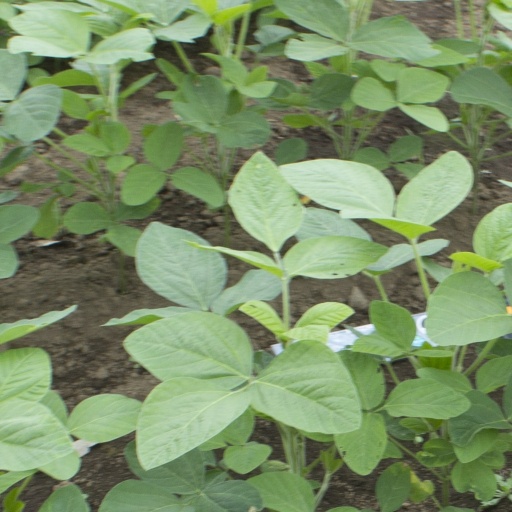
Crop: soybean